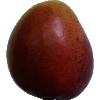
Label: Mango Red 1